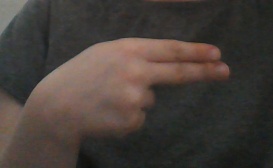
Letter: ain